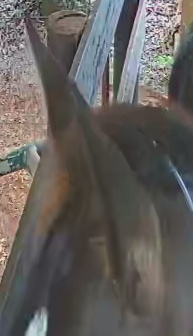
Face region: ears (position_of_ears)
Pain indicator: not_present